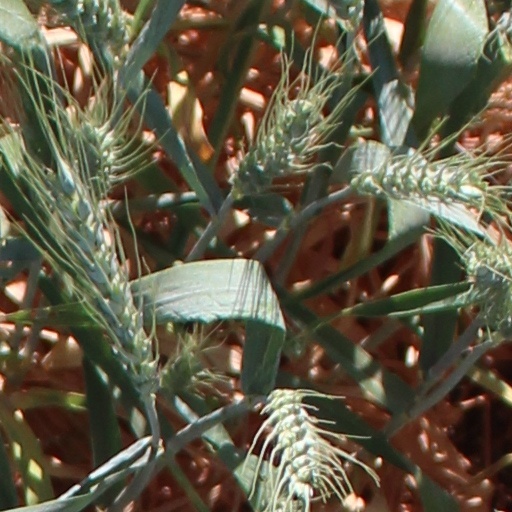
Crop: wheat